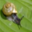
Label: snail